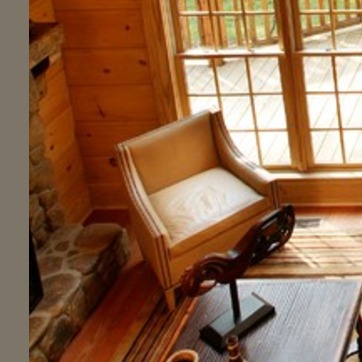
Material: leather